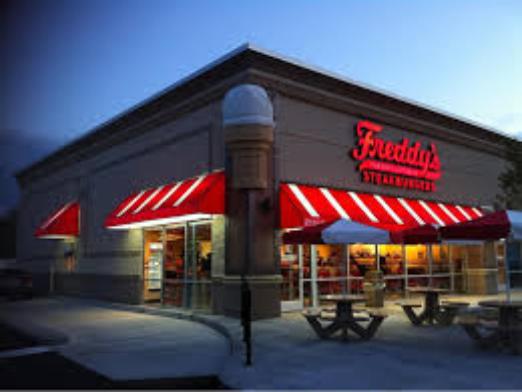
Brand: Freddy's Frozen Custard & Steakburgers
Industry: Food